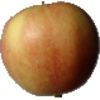
Label: Apple Red 2